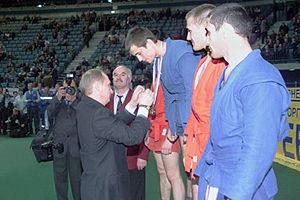
Le sambo est un art martial et un sport de combat créé en URSS dans les années 1930, mélangeant principalement le judo, la boxe et la lutte. Suivant le type de sambo pratiqué, l'usage des percussions pieds-poings peut être autorisé en plus de son aspect lutte, faisant du sambo une catégorie proche du combat libre.